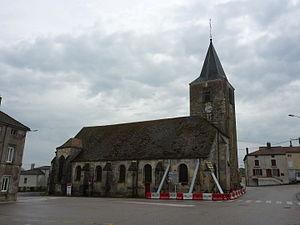
Église Sainte-Libaire,Grand, Vosges, France
L'église Sainte-Libaire est une église catholique située à Grand, dans le département des Vosges, en France.